Gunfleet Sands Offshore Wind Farm

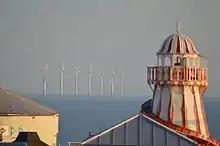
Turbines visible from Clacton-on-Sea beyond Clacton Pier

Construction began in 2008, with initial work including onshore infrastructure and cable installation. A formal groundbreaking ceremony was held in April 2008. The first turbine was installed in April 2009.